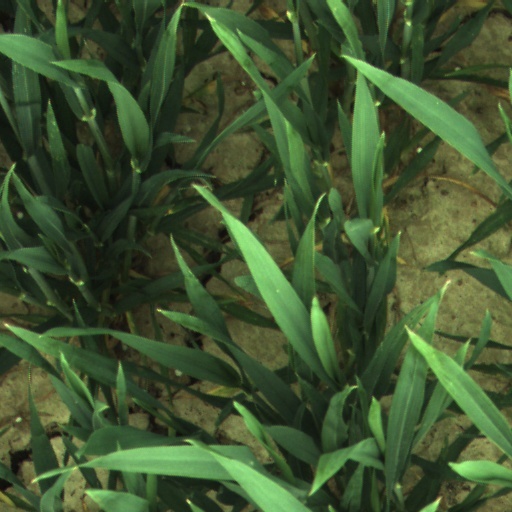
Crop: wheat